Hypnagogic pop

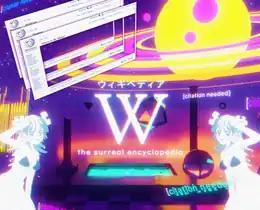
The vaporwave Internet meme amplified notions of self-referential irony and satire in hypnagogic pop.

Journalist David Keenan, who was known as a reporter of noise, freak folk, and drone music scenes, coined "hypnagogic pop" in an August 2009 piece for "The Wire". Keenan applied the label to a developing trend of 2000s lo-fi and post-noise music in which artists engaged with elements of cultural nostalgia, childhood memory, and outdated recording technology. Inspired by comments by James Ferraro and Spencer Clark, and while invoking a similar concept discussed by Russian esotericist P.D. Ouspensky, Keenan employed the term "hypnagogic" as referring to the psychological state "between waking and sleeping, liminal zones where mis-hearings and hallucinations feed into the formation of dreams." The term reportedly originated with a comment by James Ferraro about the notion that 1980s sounds had seeped into the unconscious of contemporary musicians while they were toddlers falling asleep and their parents played music in another room.